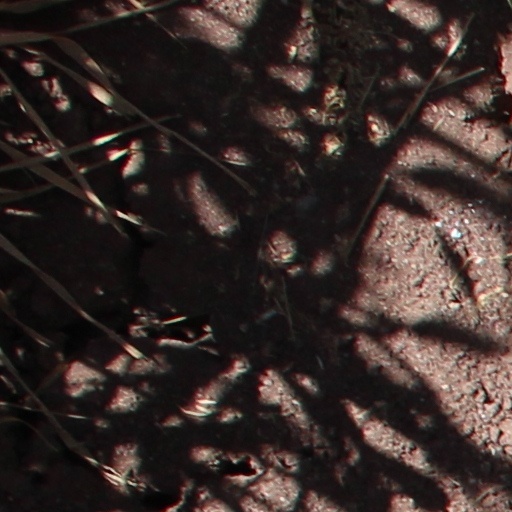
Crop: wheat